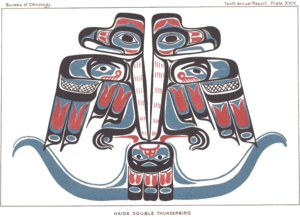
L'oiseau-tonnerre doublée du peuple de Haïda de l'Amerique du Nord.